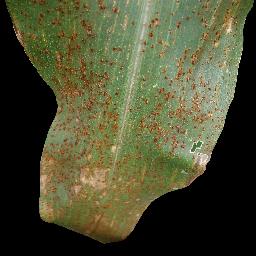
Label: Corn_(Maize)___Common_Rust